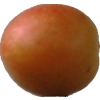
Label: cherry_wax